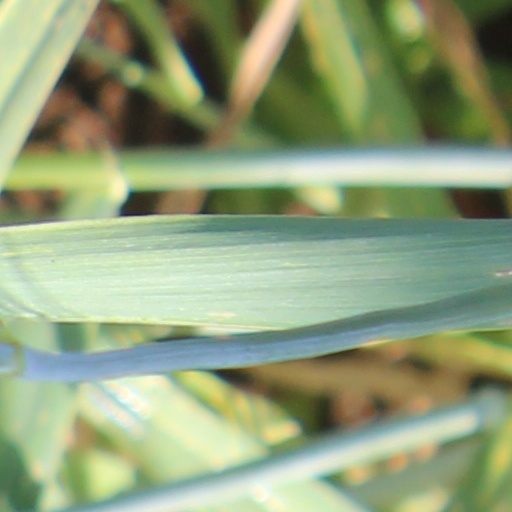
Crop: wheat